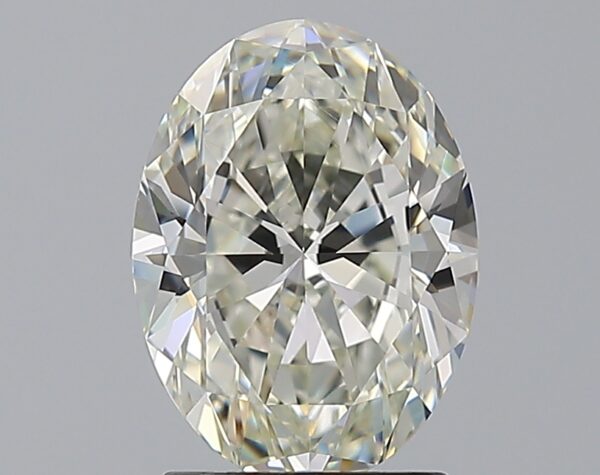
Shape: oval
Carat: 2.02
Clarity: VVS2
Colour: J
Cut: EX
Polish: EX
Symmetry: EX
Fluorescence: N
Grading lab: GIA
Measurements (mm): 9.62 x 7.12 x 4.36